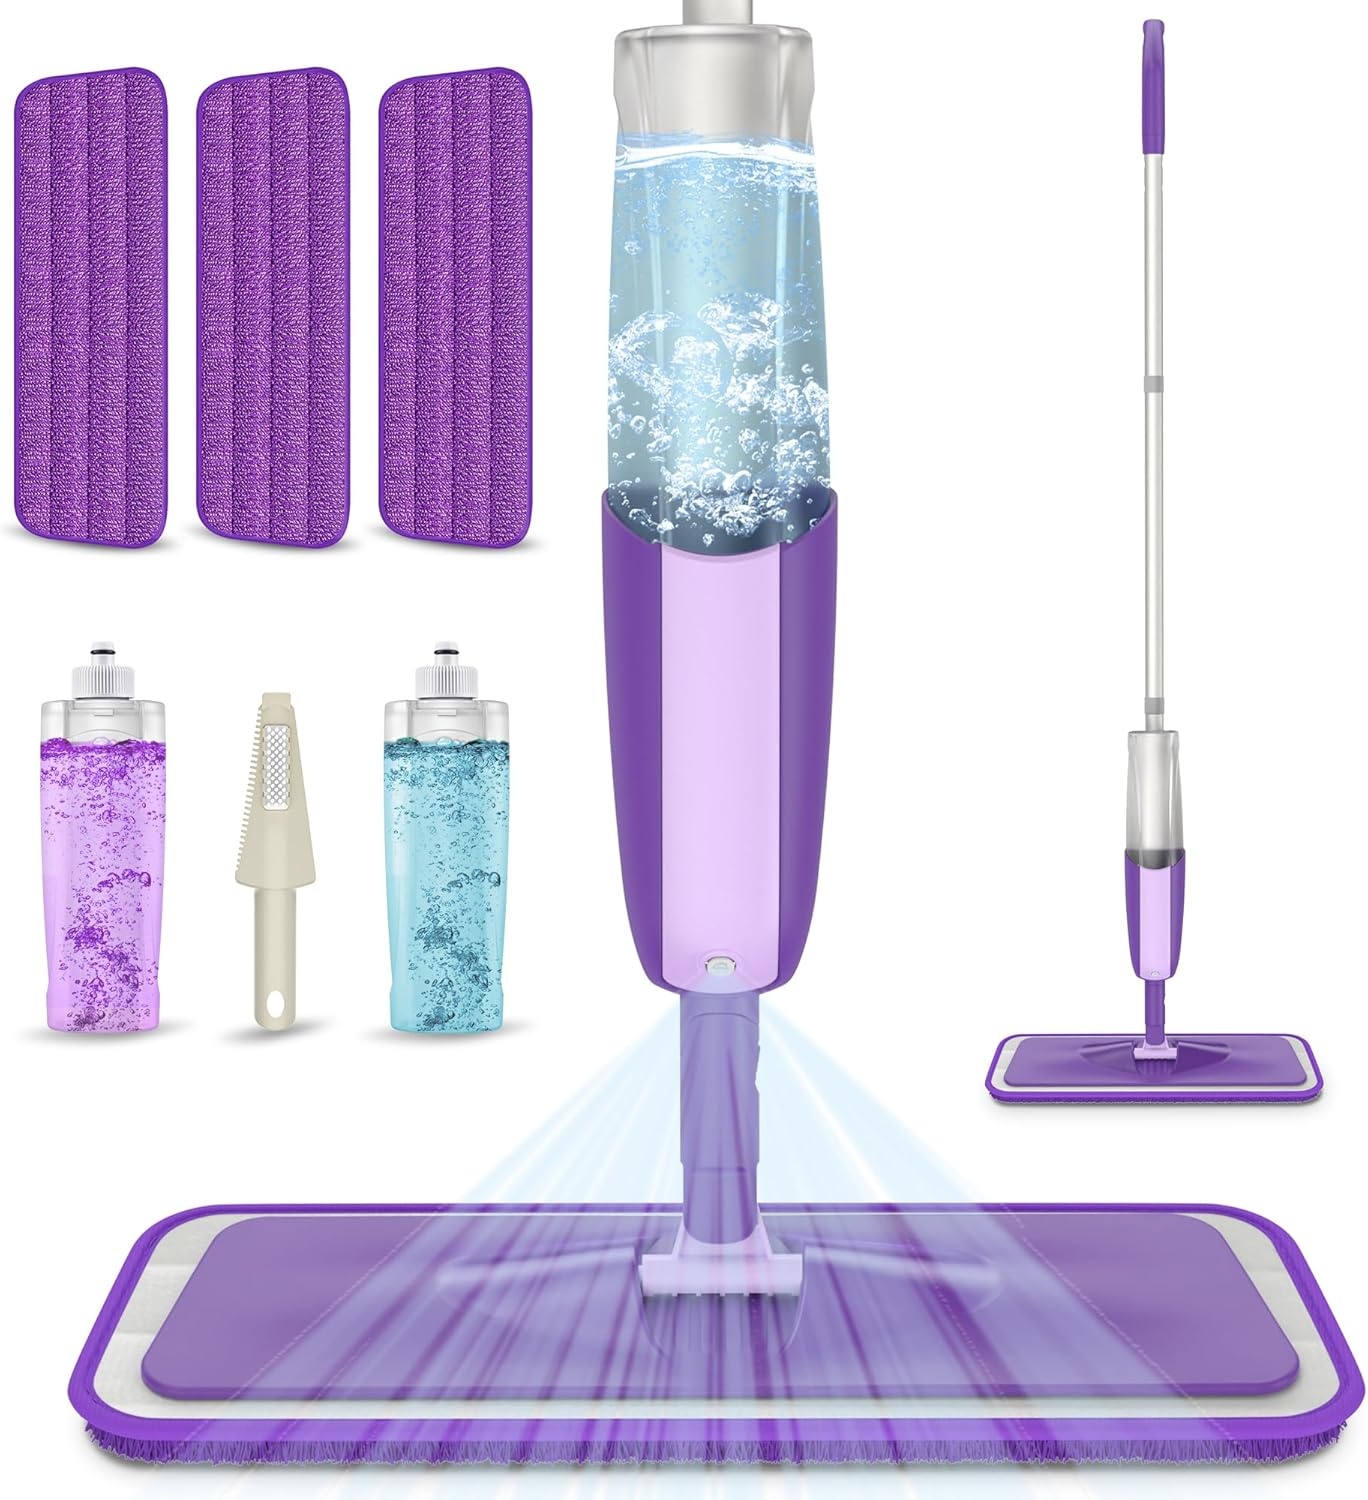
Microfibre Spray Mop for Floor Cleaning Wet Dry Kitchen Floor Cleaning Mop with 2X Refillable Bottles 360°Rotatable Hardwood Mop for Laminate Wood Tiles 3X Reusable Pads and 1 Scrubber
Get Two Refillable Bottles - Why we offer 2x bottles in one package? Yes, absolutely because of our MEXERRIS customers!As we gathered many advice, then decide to add 2 bottle in our newest released spray mop. Now you will have two refillable bottles handy to pre-mix solution for different floors or different use. MEXERRIS Quality First You Will See it - Our spray mop come with 3 poles are made from high purity aluminum material, very proper light and sturdy for long term use. Selected microfiber material help you efficient done the cleaning job, no matter stains, oil or hairs ect, you will get a shinny floor in your house. We are still using the fully sealed bottle as before, leak free and easy to snap in and out. Simple Yet Effective – No battery needed, no noise bothered, just spray and mop. If you still cleaning like one hand hold spray solution, one hand hold mop clean, you will feel so release if you got our mop. Two refillable bottle, enable you fill water in one bottle, fill solution in one bottle as prep cleaning, no worrying fill bottle repeatedly if you have a big house.If you are worrying big bottle heavy mop, you must give it a try. Make Cleaning Efficient And Fun – Leave the heavy messy bucket alone, refillable spray mop come with 2 of 410ML Water tank, which means you could get 820ml prep solution if you need. You could fill it up with your favorite solution, just make sure clean the water tank when you finished the cleaning, and do not add hot water in it. Simply push the trigger on the handle, it turns water to water mist evenly, save water and make mopping efficiency with minimize efforts than the regular mop. Buy with Confidence: We’d love hear from you about our product, Regardless of positive side or negative side, we are working on doing it better! If you are not fully satisfied. Please don’t hesitate to contact us if you need help.[Small Tip: ①Each spray mop has be spray function tested before sent,a small amount of water may remain in bottle is normal phenomenon.②Please clean the water tank and spray nozzle of the floor mop after use to keep it clean and protected. MEXERRIS Tips:③Please don't fill boiling or impurity water, strong acid,alkali detergent into the bottle of the wet mop.④Please fully dilute solutions with plain water,because concentrated solutions may corrode mop internal parts or some floor types. ⑤ There are two small silicone plugs on the bottle cap of our spray mop. Please be careful not to lose them when cleaning the bottle to prevent the bottle from leaking. Product Description MEXERRIS Upgrade Spray Mop With 410ml Bottle + 410ml Bottle + 3 reusable Pads Light Wet Cleaning Effect - Our spray mop built in fan-shape Mist Pump, it turns water into evenly mist, not water, so that it will not caused water soaking in your floor, minimize damage and maximum cleaning effect on your floor! Ultra Thin Mop Plate - It aims to reach under sofa, furniture, cabinet cleaning, which is difficult for the traditional mop. MEXERRIS mop can cleaning any narrow place flexibly thanks to its' ultra thin plate. Leaves no dirt in your home! Excellent Reusable Pads - Unlike other disposable pads, our Pads are reusable and washable, save your cost, what's more? our pads are more effective in cleaning. You could hand washing or just throw it to wash machine. For long-term usage, please better leave it air-dry after cleaning. Wet & Dry Cleaning - Microfiber spray mop uses the magics of microfibers to absorbed the smallest dirt and dust, and used as a wet mop to clean wooden floor, hardwood, vinyl, linoleum, cement, tile, laminate, stone and concrete floors . Dry Rubbing,wiping waxing without change equipment. Are you tired of holding big heavy mop? are you tired of small water tank mop which need refill and refill again? From now, You don't have to bear with this ever, we are offering two bottle in one package, you could fill different solution in each bottle as prep- cleaning, fill same solution in both bottle so you don't have to refill it again and again Fully sealed bottle features leak free and 410ml capacity give the mop the most appropriate weight, very handy in your hand, even your child could do mopping for you! Save your cost from commercial solution, you could DIY your own solution shinning your floor. Q.Can you store the cleaner in the tank when not in use? A. Please clean the water bottle and spray nozzle of the spray mop for cleaner after use. Q. Can I make my own cleaning solution for my spray mop? A. Yes, and many people do. In fact, it’s recommended that you create a dilute solution with plenty of water. Harsher solutions could damage internal parts of the mop and very strong concentrations can be too abrasive for some floors. Q. There is a small amount of water in the floor mop with spray, does it used? A. If there is a small amount of water in the spray mop bottle of the wet mop when you got it, please do not worry, that's because every spray mop set will be tested by our factory before sent to you. Q. Can more microfiber pads be purchased for MEXERRIS microfiber spray mop for floors? A. You can search the keywords"MEXERRIS Microfiber Spray Mop Pads Replacement" on amazon. Q. Can more Spray floor mop bottle be purchased for this floor mop with spray for cleaning ? A. yes, you can do an Amazon search (search keywords" MEXERRIS 410ML Replacement Bottle for Spray Mop")for the mop. Q. Does the sprayer allow for several sprays in a row? A.It’s a pull trigger system like a spray bottle. You can pull And spray as much and you’d like. Q. How do you fill the bottle with cleaning solution? A.You can just pull the solution container out and it pops out. It is held in place by a rubber O ring. Then you can unscrew the top of the bottle cap and fill it than push/pop it back in.
Category: Home & Garden > Household Supplies > Household Cleaning Supplies > Mops